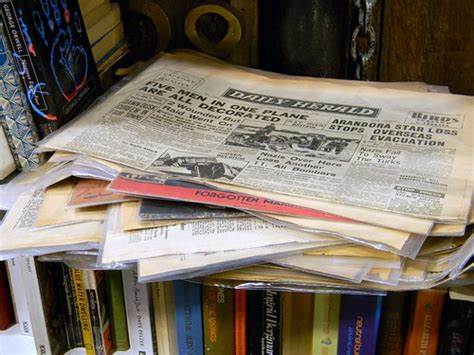
Waste category: paper